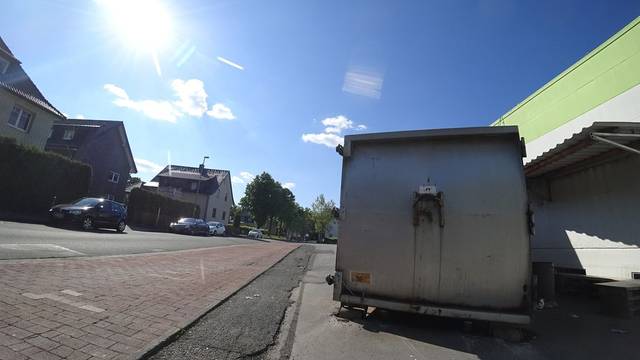
Region: Germany
Coordinates: 51.893, 8.363